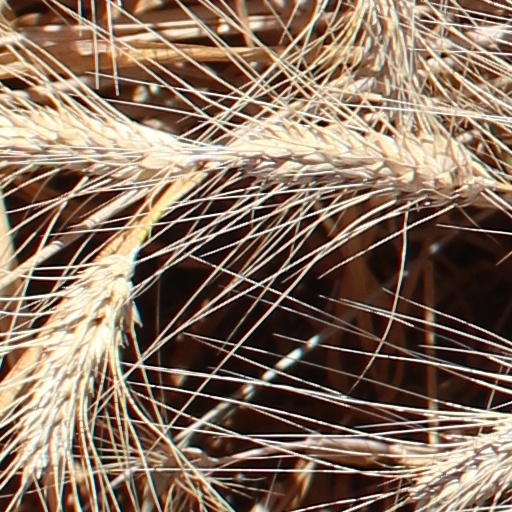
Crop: wheat